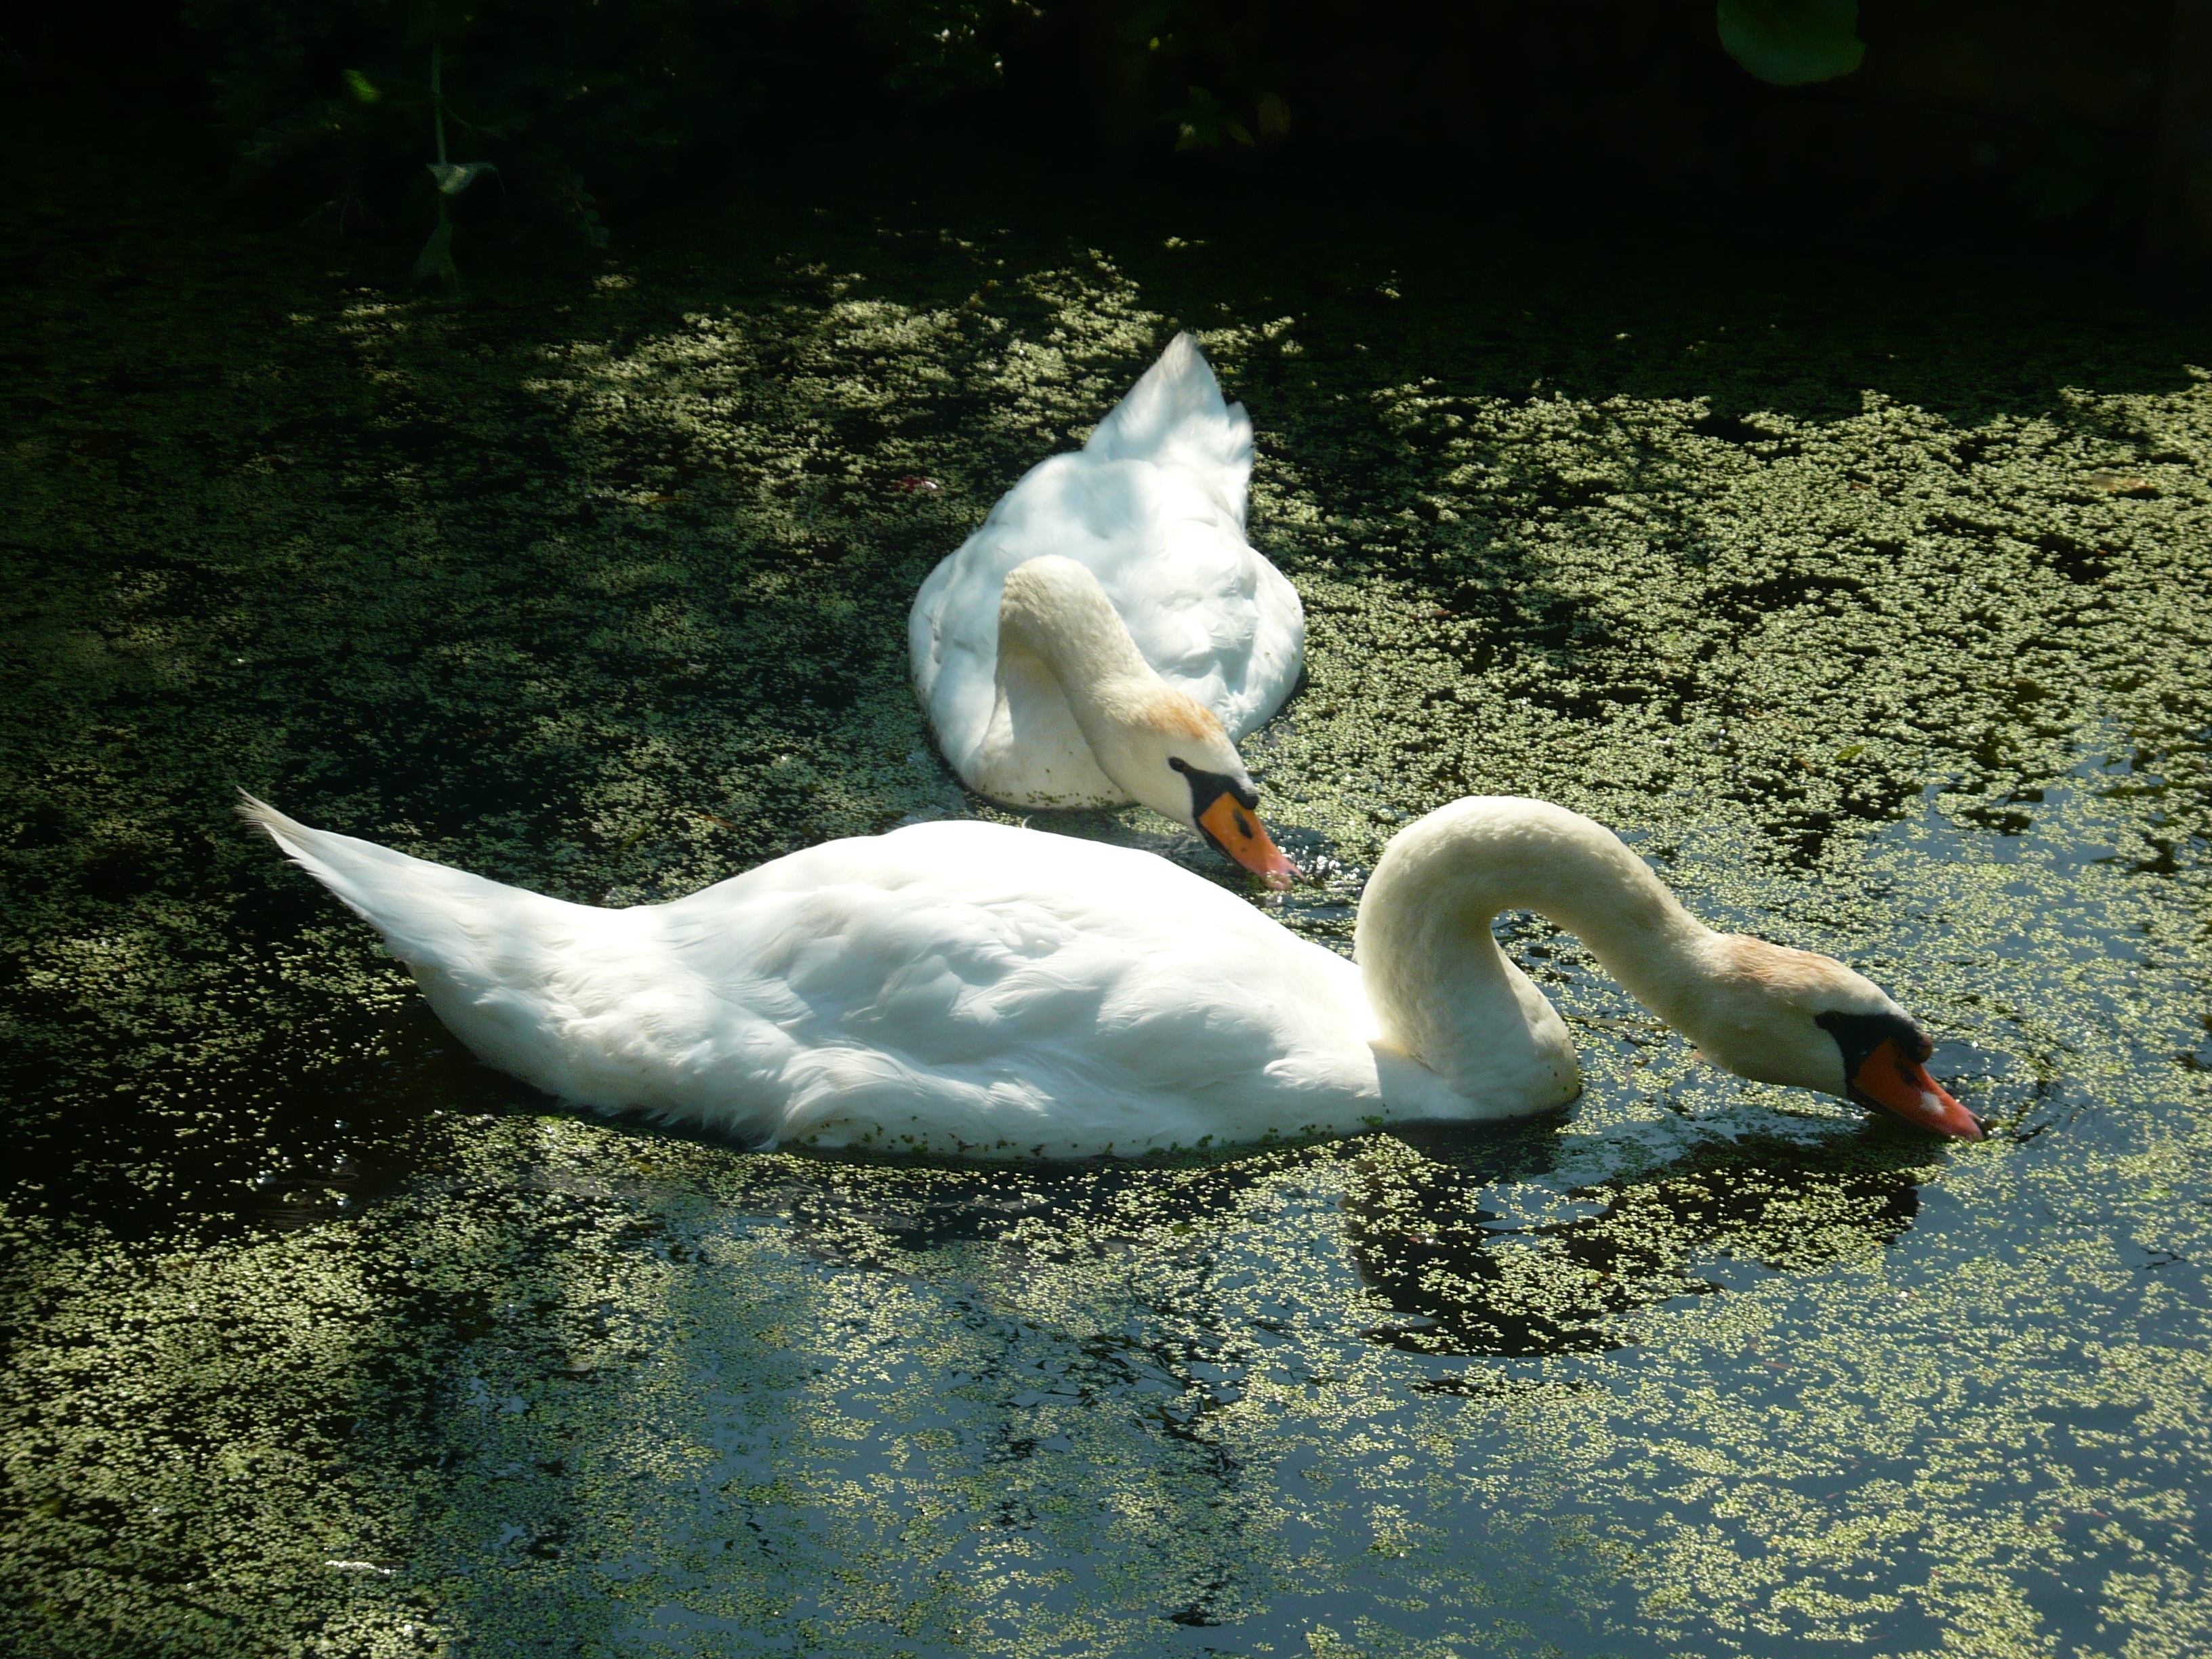
water, nature, bird, wing, pond, tranquility, fauna, swan, duck, swans, vertebrate, waterfowl, water bird, ducks geese and swans